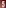
Number: 5